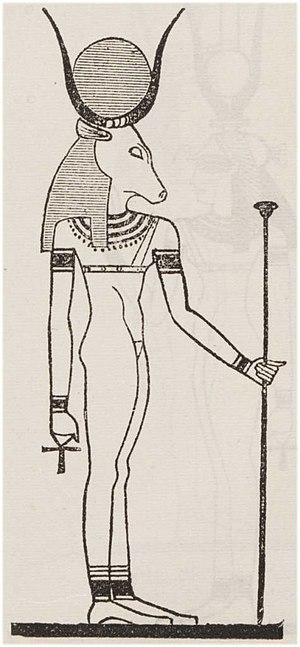
Isis est une reine mythique et une déesse funéraire de l'Égypte antique. Le plus souvent, elle est représentée comme une jeune femme coiffée d'un trône ou, à la ressemblance d'Hathor, d'une perruque surmontée par un disque solaire inséré entre deux cornes de vache.
Les dieux et déesses de l’Égypte antique représentent une foule considérable de plus d'un millier de puissances surnaturelles ; divinités cosmogoniques, divinités provinciales, divinités locales, divinités funéraires, personnification de phénomènes naturels ou de concepts abstraits, ancêtres déifiés, démons, génies, divinités étrangères importées, etc. Le terme égyptien pour dieu est netjer et son plus ancien hiéroglyphe représente vraisemblablement un mat enveloppé de bandelettes de tissu. Pour désigner le concept de la divinité, les glyphes alternatifs sont le faucon sur un perchoir et un personnage accroupi. D'autres termes existent pour désigner une divinité, tel baou ou sekhem mais leur diffusion a été de moindre importance.
La vache sacrée est un terme d'origine occidentale pour nommer le phénomène de zoolâtrie religieuse à l'égard des bovins, en particulier en Inde. Le terme indien et originel est Gao Mata, c'est-à-dire « Mère Vache » ou « La Vache-Mère ». La vache est en effet vue en Inde comme une « Mère universelle », du fait qu'elle donne son lait à tous, même à ceux qui ne sont pas ses veaux ; en Inde, la vache n'est pas seulement « sacrée » en tant que telle – bien qu'étant décrite par la littérature hindoue comme l'origine et le fruit de tout sacrifice aux dieux –, elle représente la sacralité de toutes les créatures. La vache a été et est encore vénérée dans de nombreuses civilisations et religions dans le monde, les plus notables étant l'hindouisme, le zoroastrisme, aussi bien que les religions de l'Égypte ancienne, de la Grèce et de la Rome antiques.